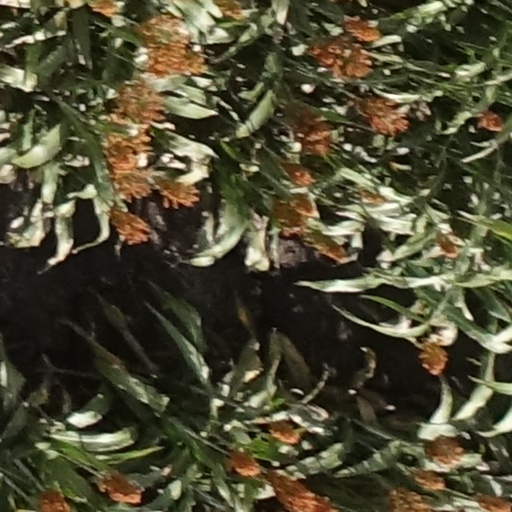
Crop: sorghum